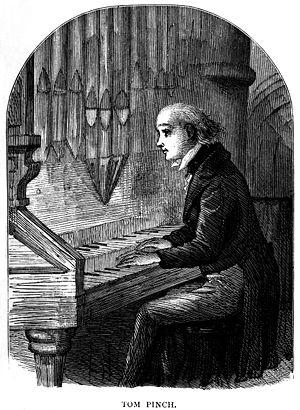
Martin Chuzzlewit ou Vie et aventures de Martin Chuzzlewit est un roman de Charles Dickens, le dernier de sa série dite « picaresque », paru en 1844.